Joplin tornado

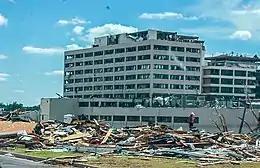
St. John's Regional Medical Center sustained EF5 damage and had to be torn down due to deformation of its foundation and underpinning system.

By 8:00 a.m. CDT (1300 UTC) on May 22, forecasters at the SPC realized that a more intense weather outbreak was likely to occur, and upgraded a large swath of the Midwest to a moderate risk. The system was forecast to evolve into a wave early Monday morning as a trough strengthened from the western United States. At the surface, a cold front was forecast to pass through the region later in the day, while a dryline was forecast to intersect the cold front in Kansas. These features, accompanied by the low-pressure system, encouraged very strong storm development along the cold front. By the 11:30 a.m. CDT (1630 UTC) updated outlook, certainty had grown stronger that a major severe weather event would occur that afternoon. A public severe weather outlook was issued at this time, and the outlook stated that severe weather was expected that afternoon, with tornadoes, large hail and strong winds all named as threats.